Charles Kendall Adams

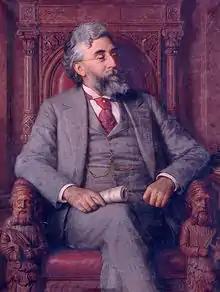
portrait by John Colin Forbes

Charles Kendall Adams (January 24, 1835 – July 26, 1902) was an American educator and historian. He served as the second president of Cornell University from 1885 until 1892, and as president of the University of Wisconsin from 1892 until 1901. At Cornell he established a new law school, built a library, and appointed eminent research professors for the Ivy League school. At Wisconsin, he negotiated ever-increasing appropriations from the state legislature, especially for new buildings such as the library. He was the editor-in-chief of Johnson's Universal Cyclopaedia (1892–1895), and of the successor Universal Cyclopaedia (1900), sometimes referred to as Appleton's Universal Cyclopaedia.